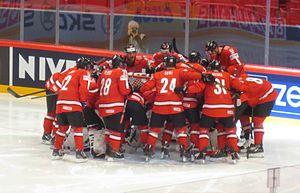
L'équipe suisse de hockey avant la demi-finale du championnat du monde 2013 contre les États-Unis.
L'équipe de Suisse de hockey sur glace représente la sélection des meilleurs joueurs suisses de ce sport lors des compétitions internationales. Elle est sous la tutelle de Fédération suisse de hockey sur glace. Depuis le 3 décembre 2015, c'est l'ancien international Patrick Fischer qui dirige la sélection nationale. Il est assisté du Suédois Tommy Albelin. Championne d'Europe en 1926, la Nati compte également deux médailles de bronze olympiques et six médailles du même métal aux championnats du monde.